Shrine of Mian Mir

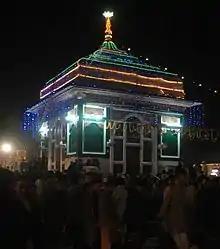
The shrine is illuminated during the annual "urs" festival, and on religious holidays.

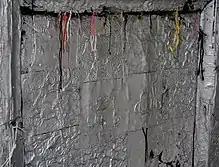
Devotees frequently tie strings of thread as prayers.

The nearby Lahore Cantonment was originally named "Mian Mir Cantonment" in reference to the saint's shrine. The tomb has been used as a focal point to bring together Muslim and Sikhs. The shrine has been suggested to be model for the Golden Temple in nearby Amritsar.